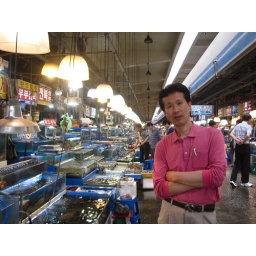
Taken at Noryangjin fish market in Seoul